Question: Who has four legs?
Tambaya: Wanene yake da ƙafofi huɗu?
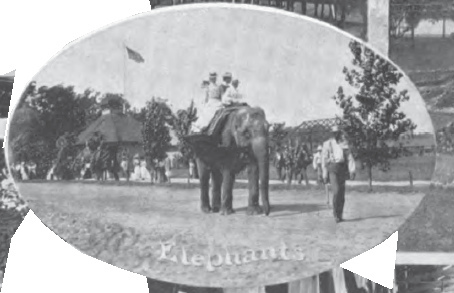
Answer: The elephant.
Amsa: Giwar.